William Maxwell (doctor)

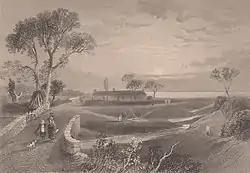
Brow Village and the Chalybeate Well

Shortly before his death, the poet presented Maxwell, as previously stated, with his pair of Excise pistols that had been gifted to him by David Blair the gunsmith. They passed to Bishop Gillis and are now preserved in the Royal Museum of Scotland. Supposedly saying to Maxwell ""Alas! What has brought you here? I am but a poor crow, and not worth plucking."" Another version was ""What business has a physician to waste his time on me? I am a poor pigeon not worth plucking. Alas! I have not feathers enough upon me to carry me to my grave.""